History of Arizona

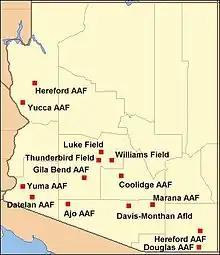
Major airfields in Arizona during World War II.

Arizona's "wild west" reputation was well deserved. Tombstone was a notorious mining town that flourished longer than most, from 1877 to 1929. Silver was discovered in 1877, and by 1881 the town had a population of over 10,000. Western story tellers and Hollywood film makers made as much money in Tombstone as anyone, thanks to the arrival of Wyatt Earp and his brothers in 1879. They bought shares in the Vizina mine, water rights, and gambling concessions, but Virgil, Morgan and Wyatt were soon appointed as federal and local marshals. They killed three outlaws in the Gunfight at the O.K. Corral, the most famous gunfight of the Old West.